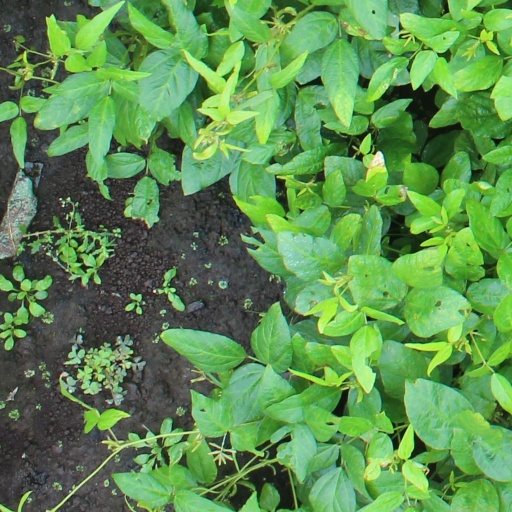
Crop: soybean